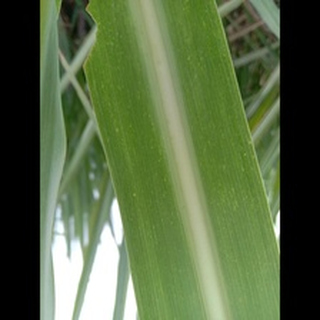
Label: sugarcane_mosaic